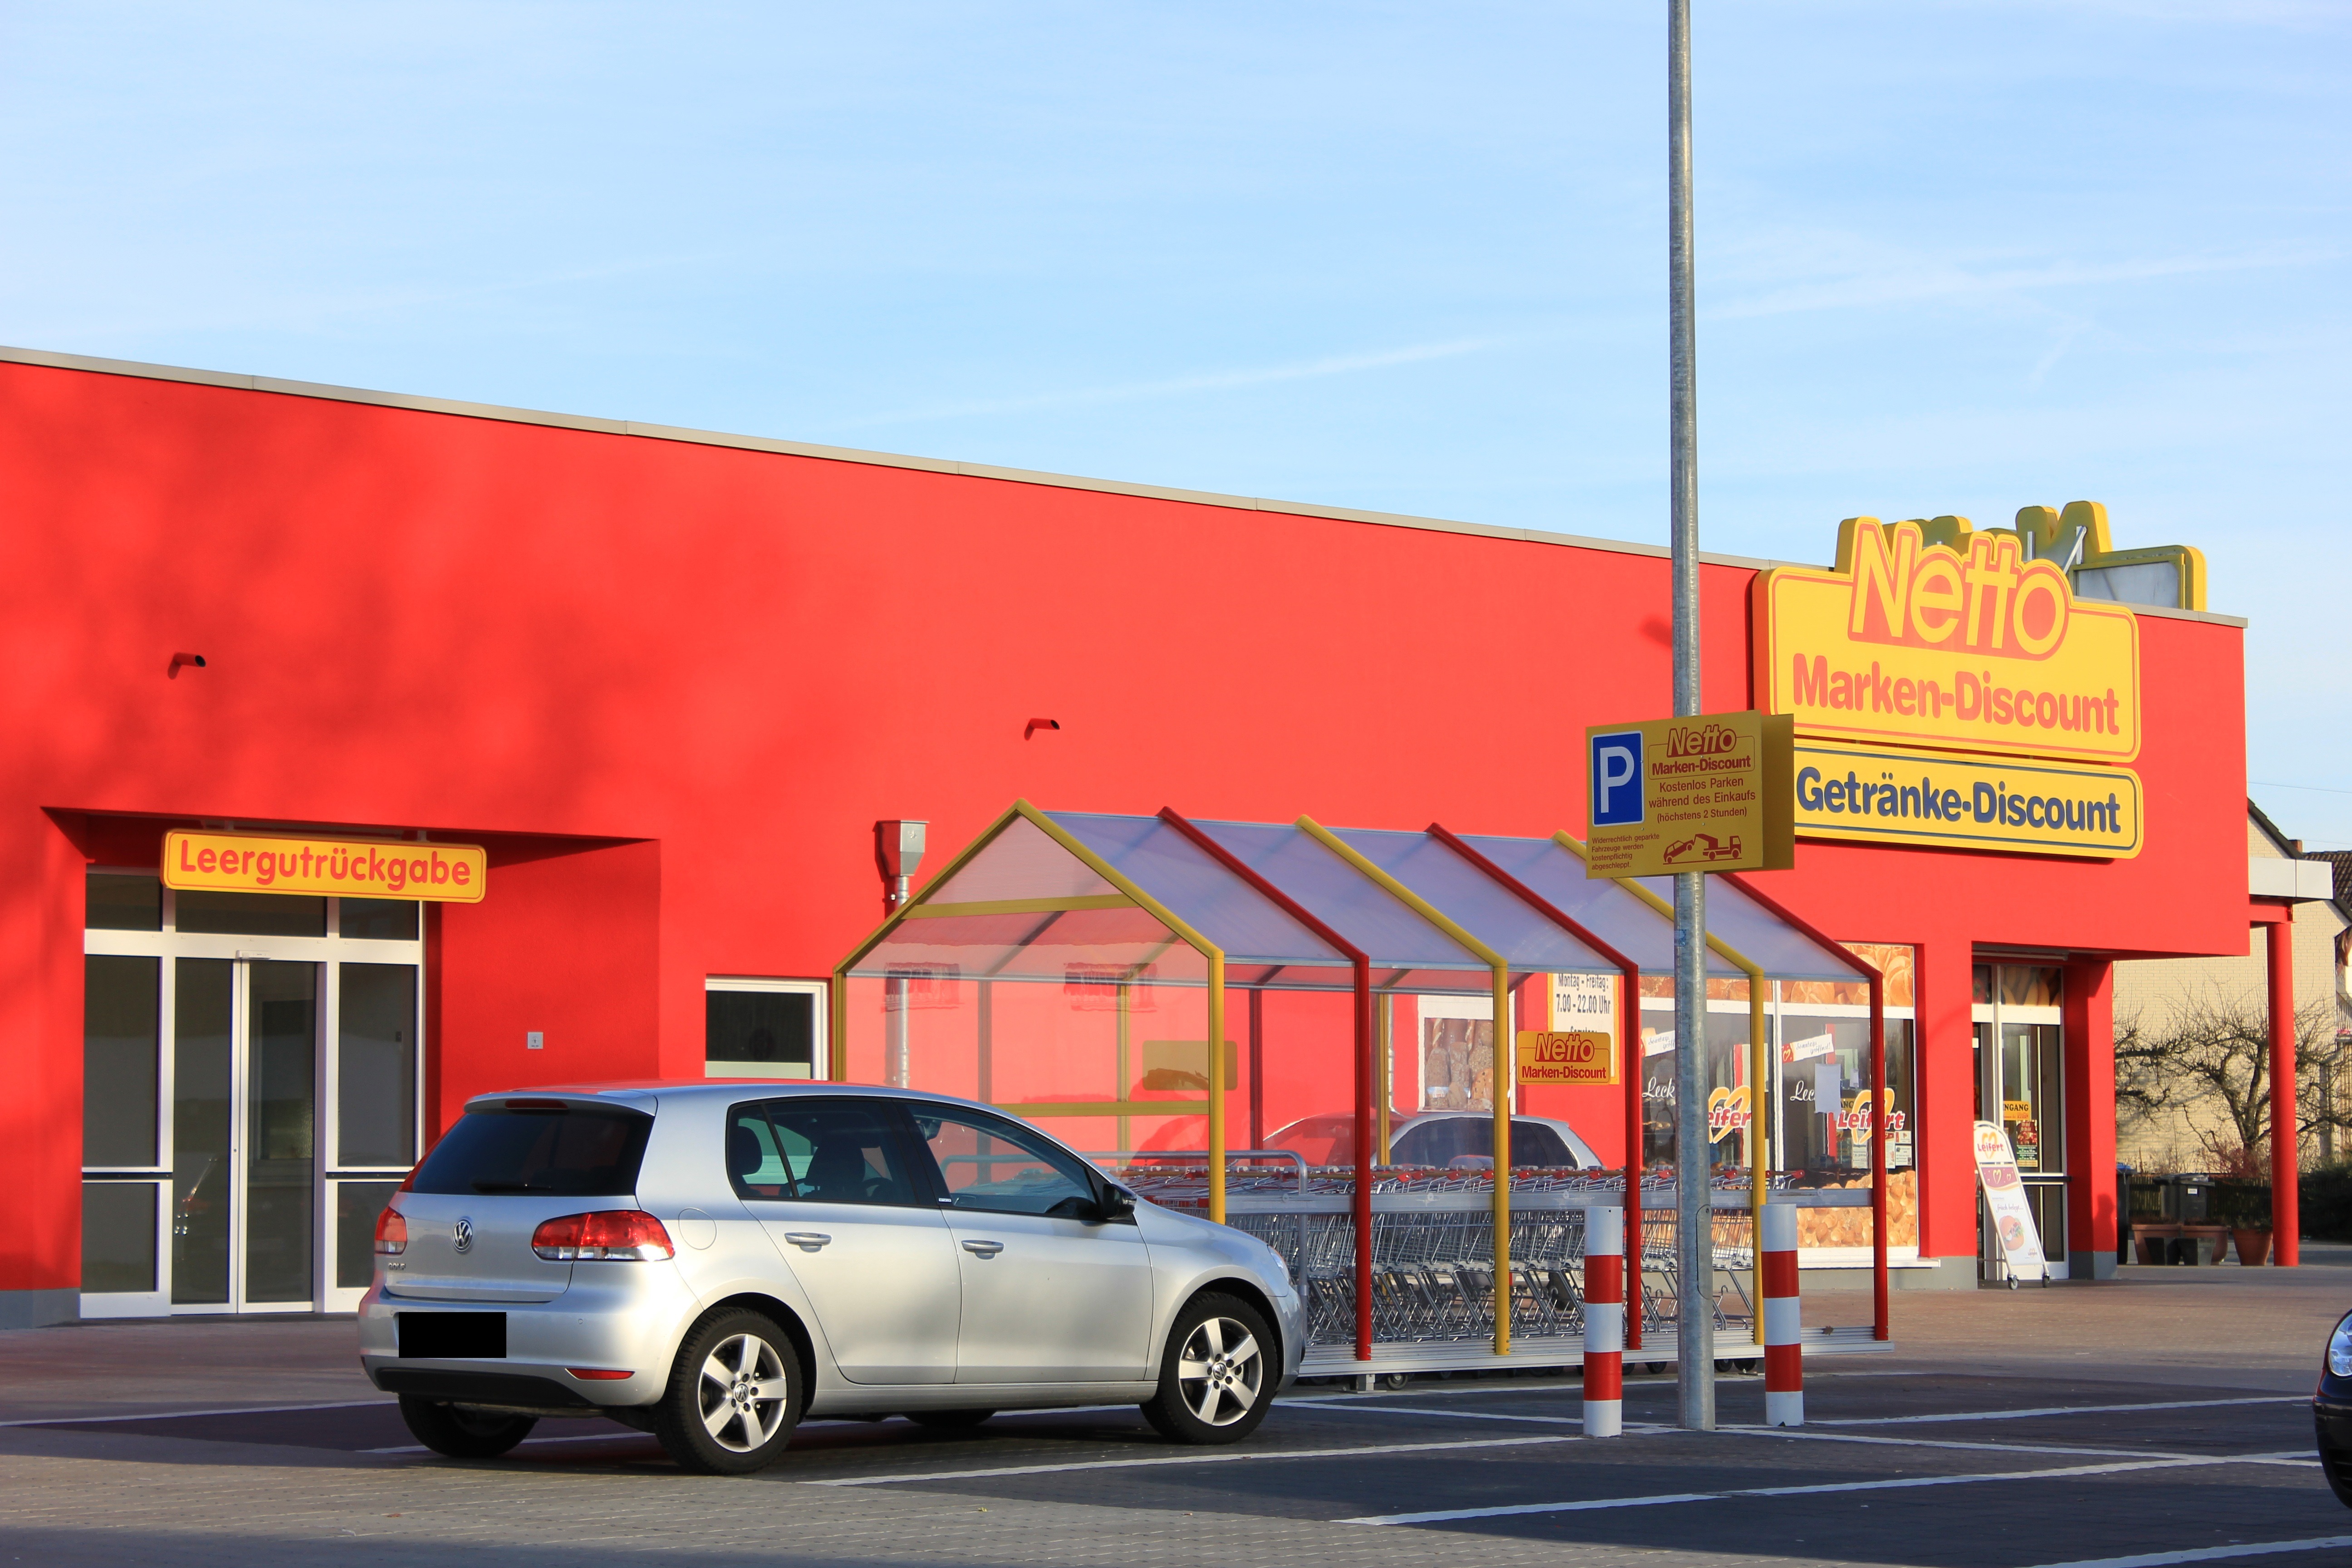
downtown, vehicle, facade, shopping, infrastructure, net, supermarket, germany, shopping centre, save, cheap, discounter, moerse